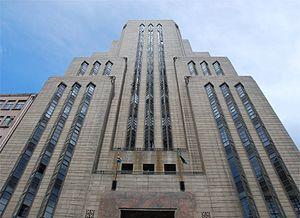
Mutual Building est un bâtiment à usage d'habitation situé au centre-ville du Cap en Afrique du Sud. Édifié au 14 Darling Street en 1939 pour être le siège social de la société d'assurance Old Mutual, le bâtiment art déco a été inauguré en 1940. À la suite du déménagement du siège social de Old Mutual dans le quartier de pinelands à la fin des années 1950, le bâtiment a été reconverti en immeuble d'habitations privées de haute gamme.